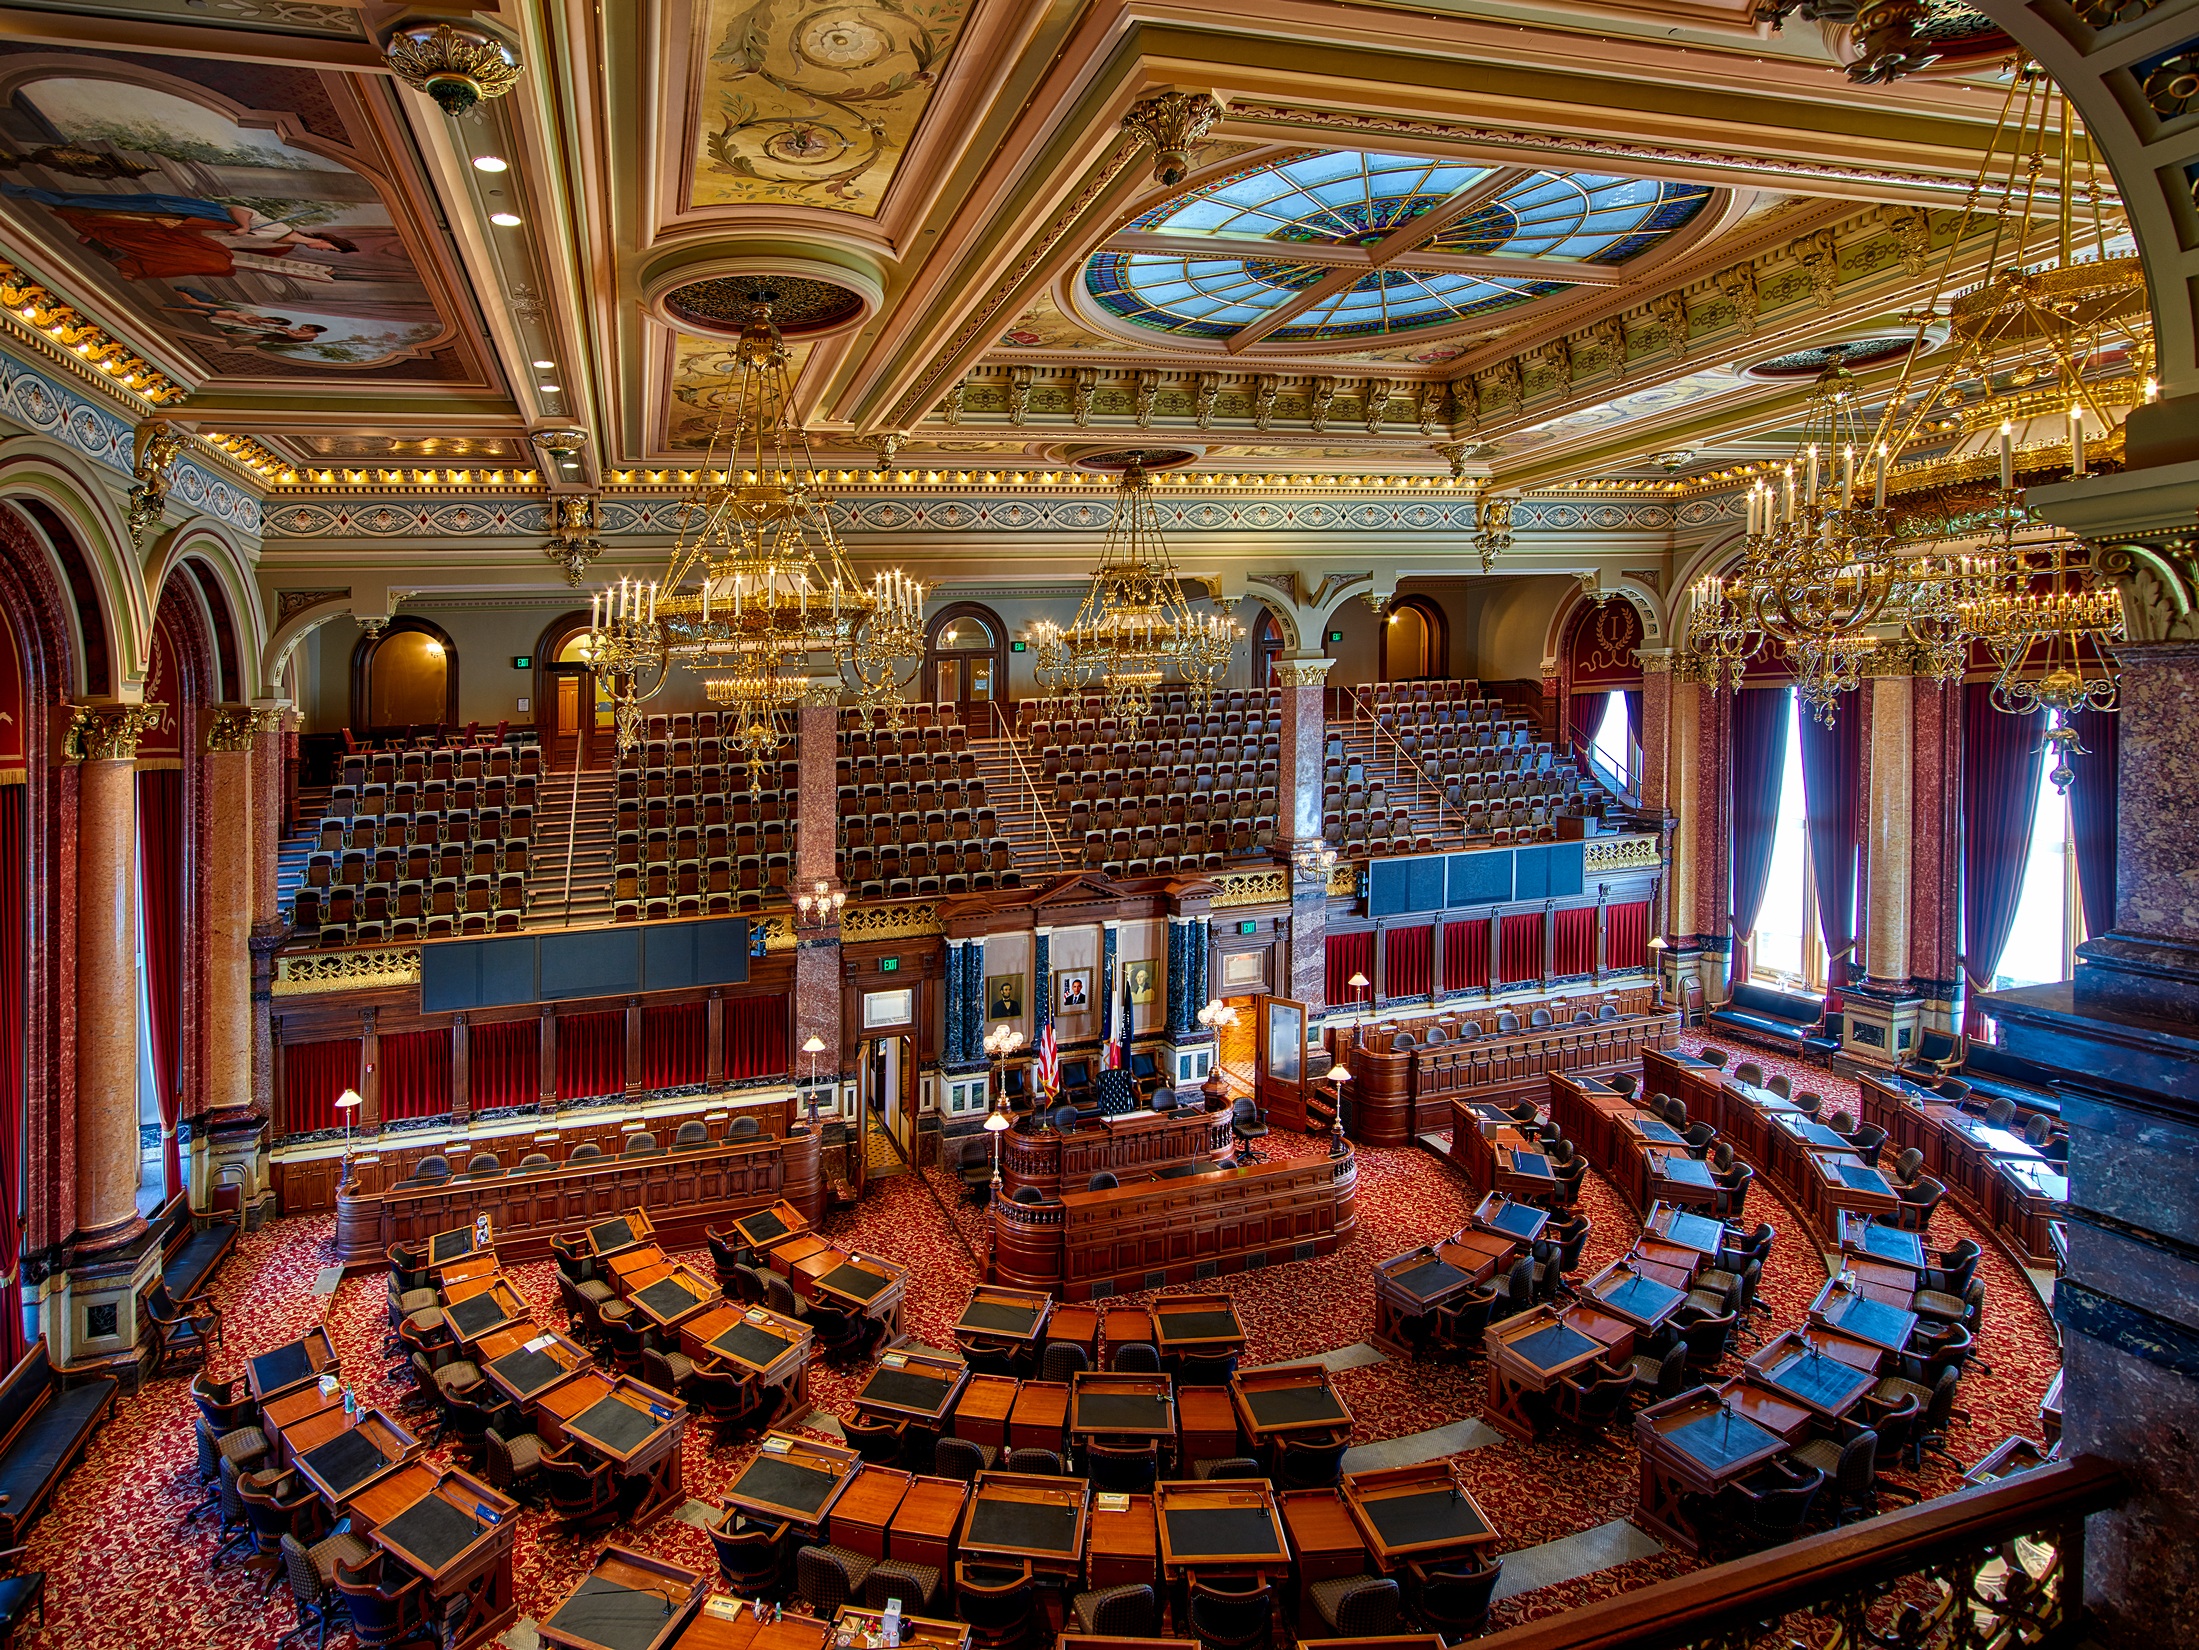
architecture, vintage, antique, auditorium, interior, building, opera house, landmark, historic, artwork, theatre, inside, hdr, stage, ornate, iowa, gallery, beautiful, seats, ballroom, government, law, chandelier, des moines, state capitol, desks, function hall